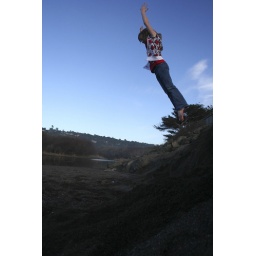
Faith jumping down the hill on the beach in Cambria